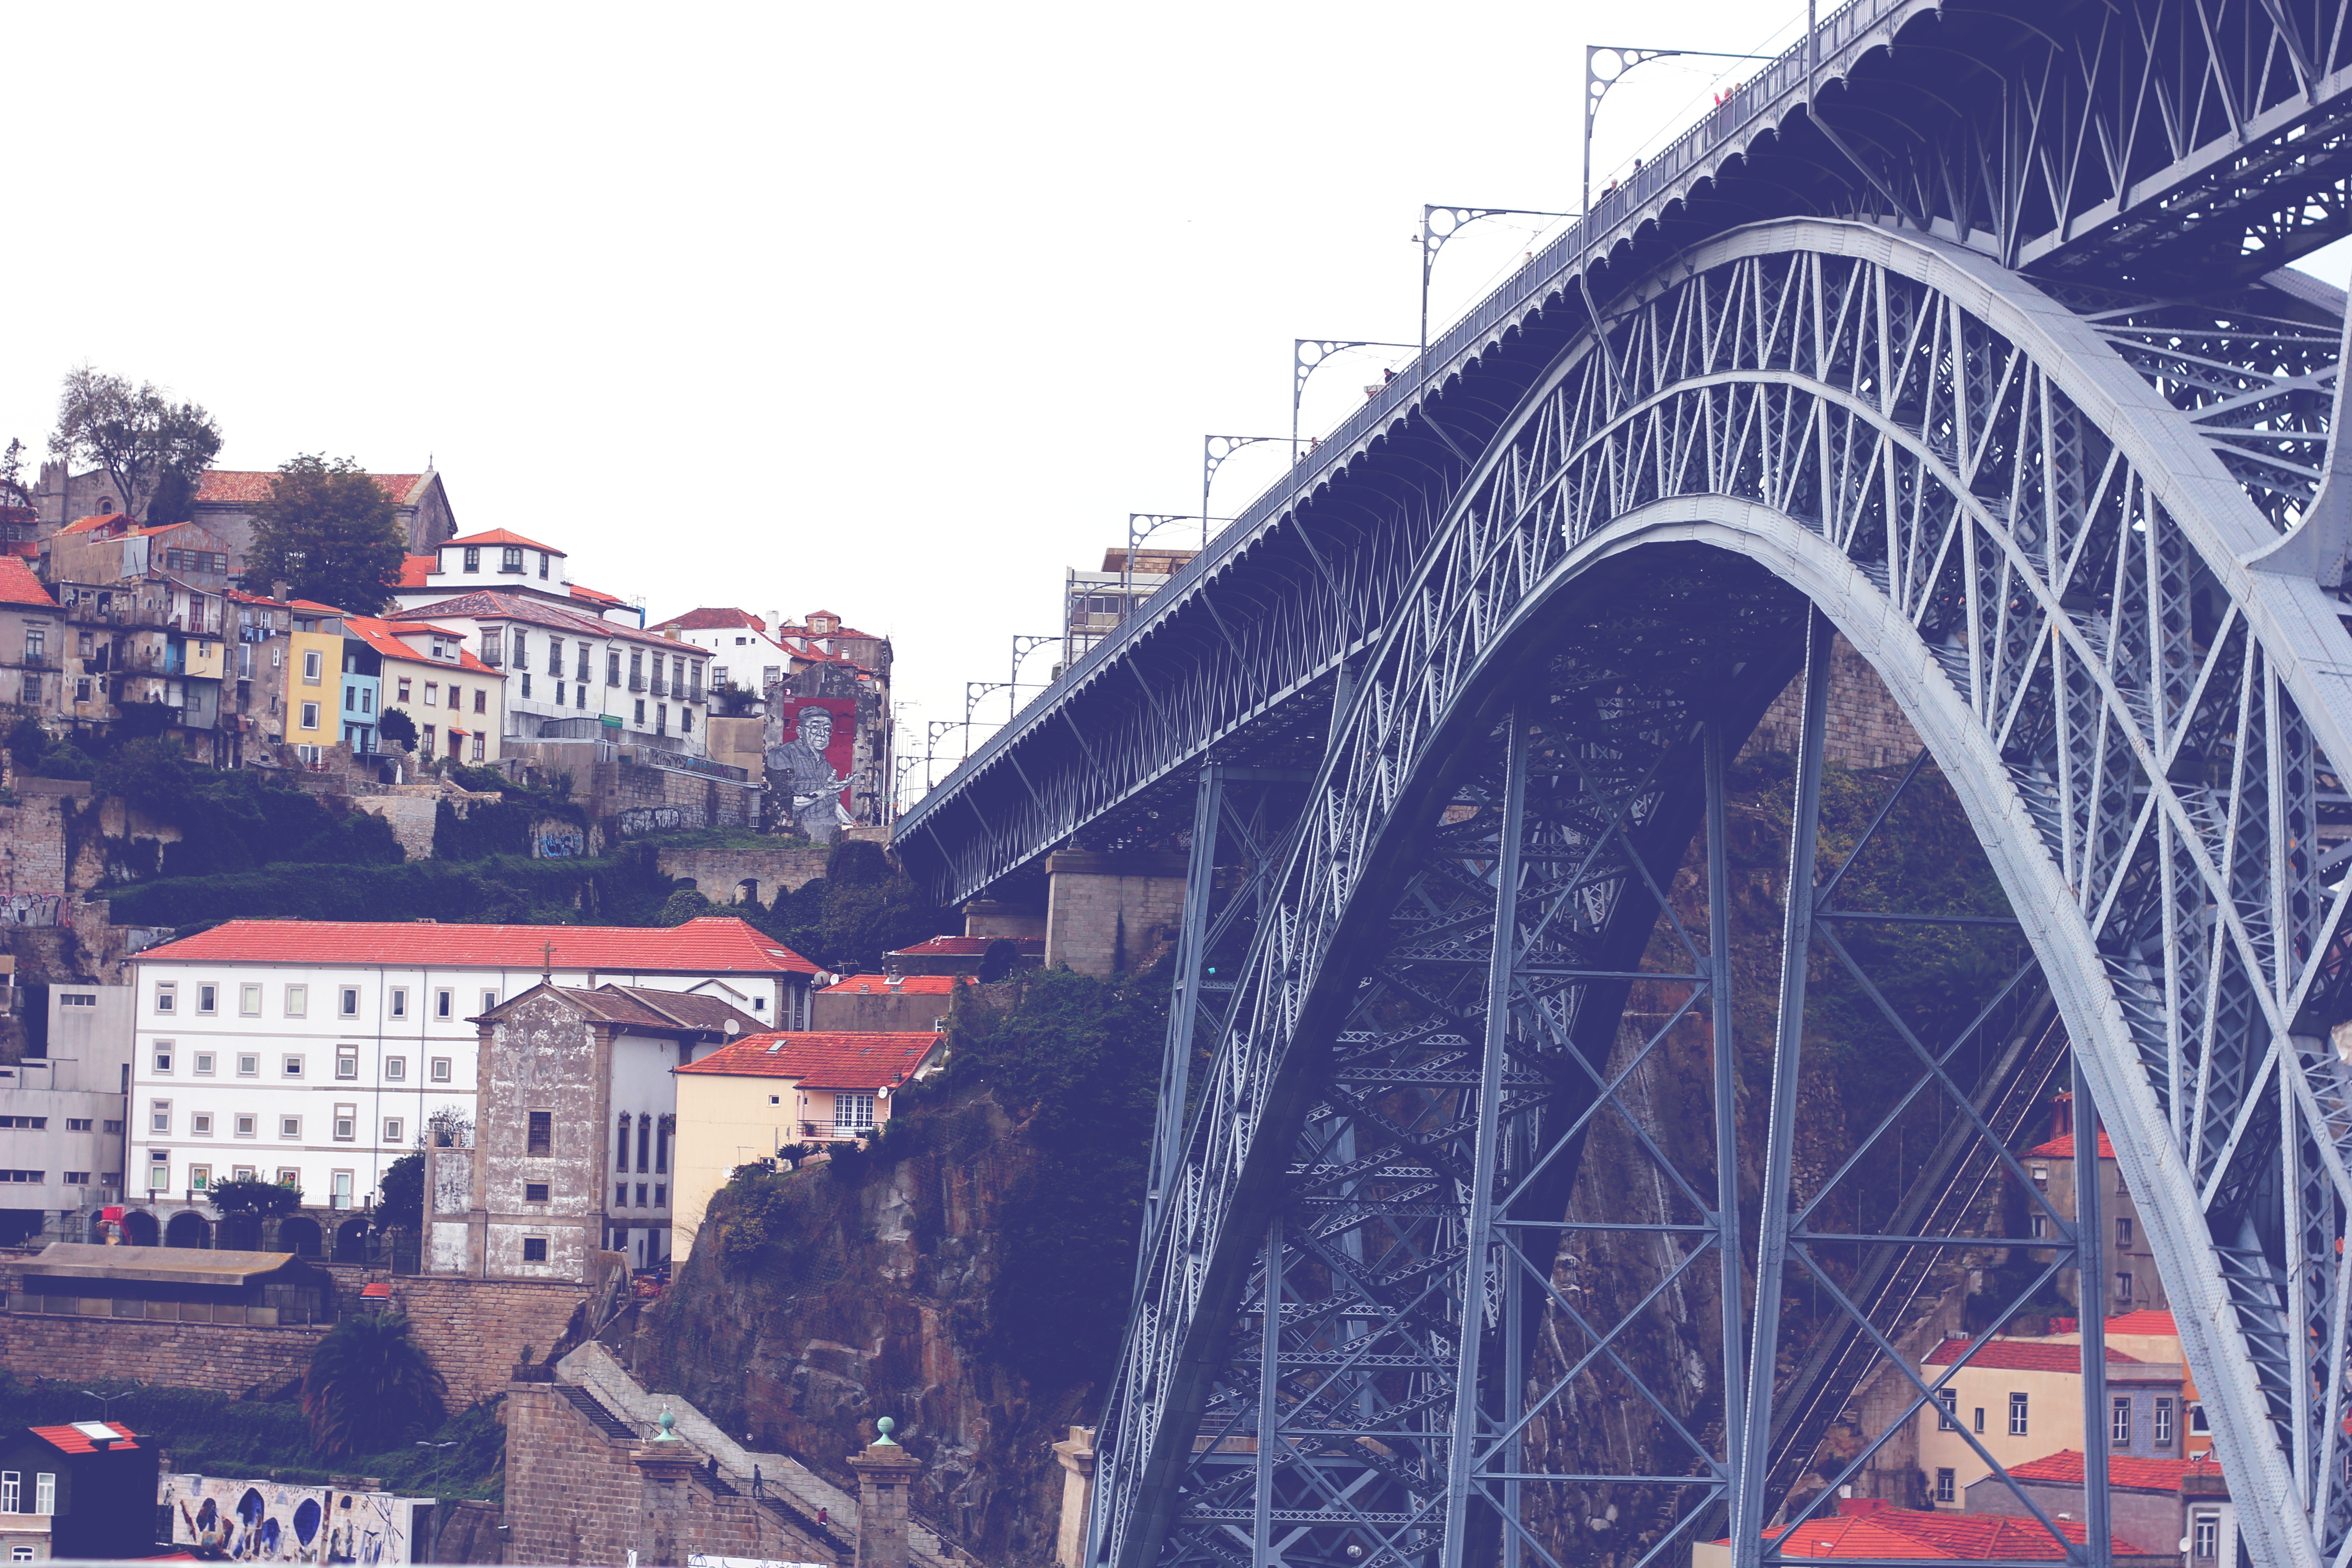
bridge, town, cityscape, arch, landmark, nonbuilding structure